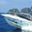
Label: ship